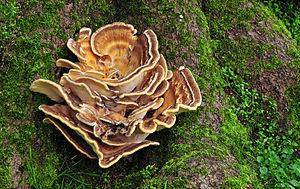
Polypore géant. Italiano: Meripilus giganteus. Polski: Flagowiec olbrzymi. Русский: Мерипилус гигантский. Српски / srpski: Оријашки жбунац. Svenska: Jätteticka.